Charles Ponzi

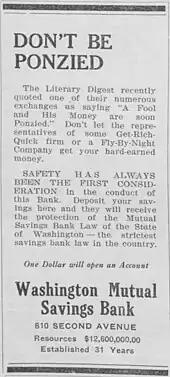
Even before his trial, Ponzi's name had begun to pass into the language as a fraudster. This 25 September 1920 ad for Washington Mutual Savings Bank in Seattle, declares, "Don't Be Ponzied".

At this point, further trouble came from an unexpected quarter. Massachusetts Bank Commissioner Joseph Allen became concerned that if major withdrawals exhausted Ponzi's reserves, it would bring Boston's banking system to its knees. Allen's suspicions were further aroused when he found out a large number of Ponzi-controlled accounts had received more than $250,000 in loans from Hanover Trust. This led Allen to speculate that Ponzi was not nearly as well-financed as he claimed, since he was getting large loans from the bank he effectively controlled. He ordered two bank examiners to keep an eye on Ponzi's accounts.